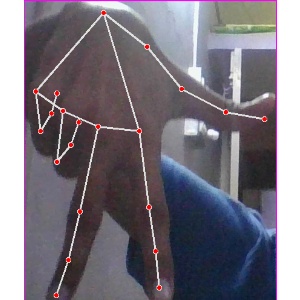
अक्षर: ग